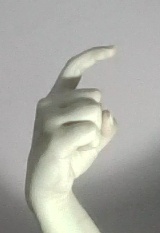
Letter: ra